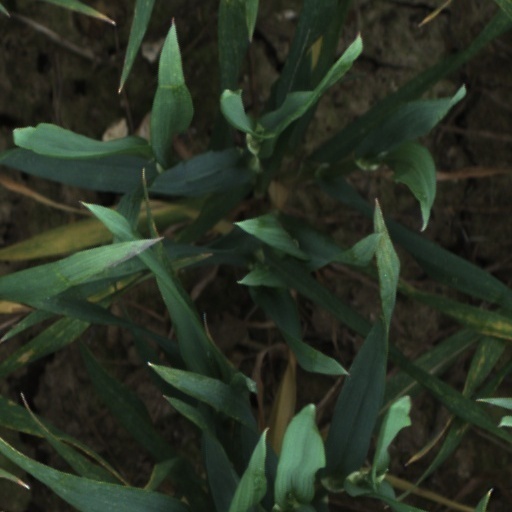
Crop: wheat